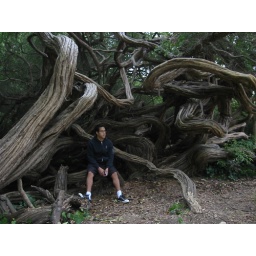
bizzare but beautiful tree in golden gate park